King Haakon Bay

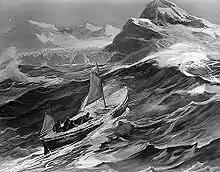
"James Caird" nearing South Georgia, from Ernest Shackleton's book, "South", 1919.

Peggotty Bluff or Peggotty Camp is a bluff near the head of King Haakon Bay on the north side. The party camped at the bluff using the upturned "James Caird", They named the camp for the Peggotty family in Charles Dickens' "David Copperfield", who lived in a home made from a beached boat. While they were waiting in this location, Henry McNish took screws from the boat and put them in the crew's shoes in order that they could walk across ice more easily.